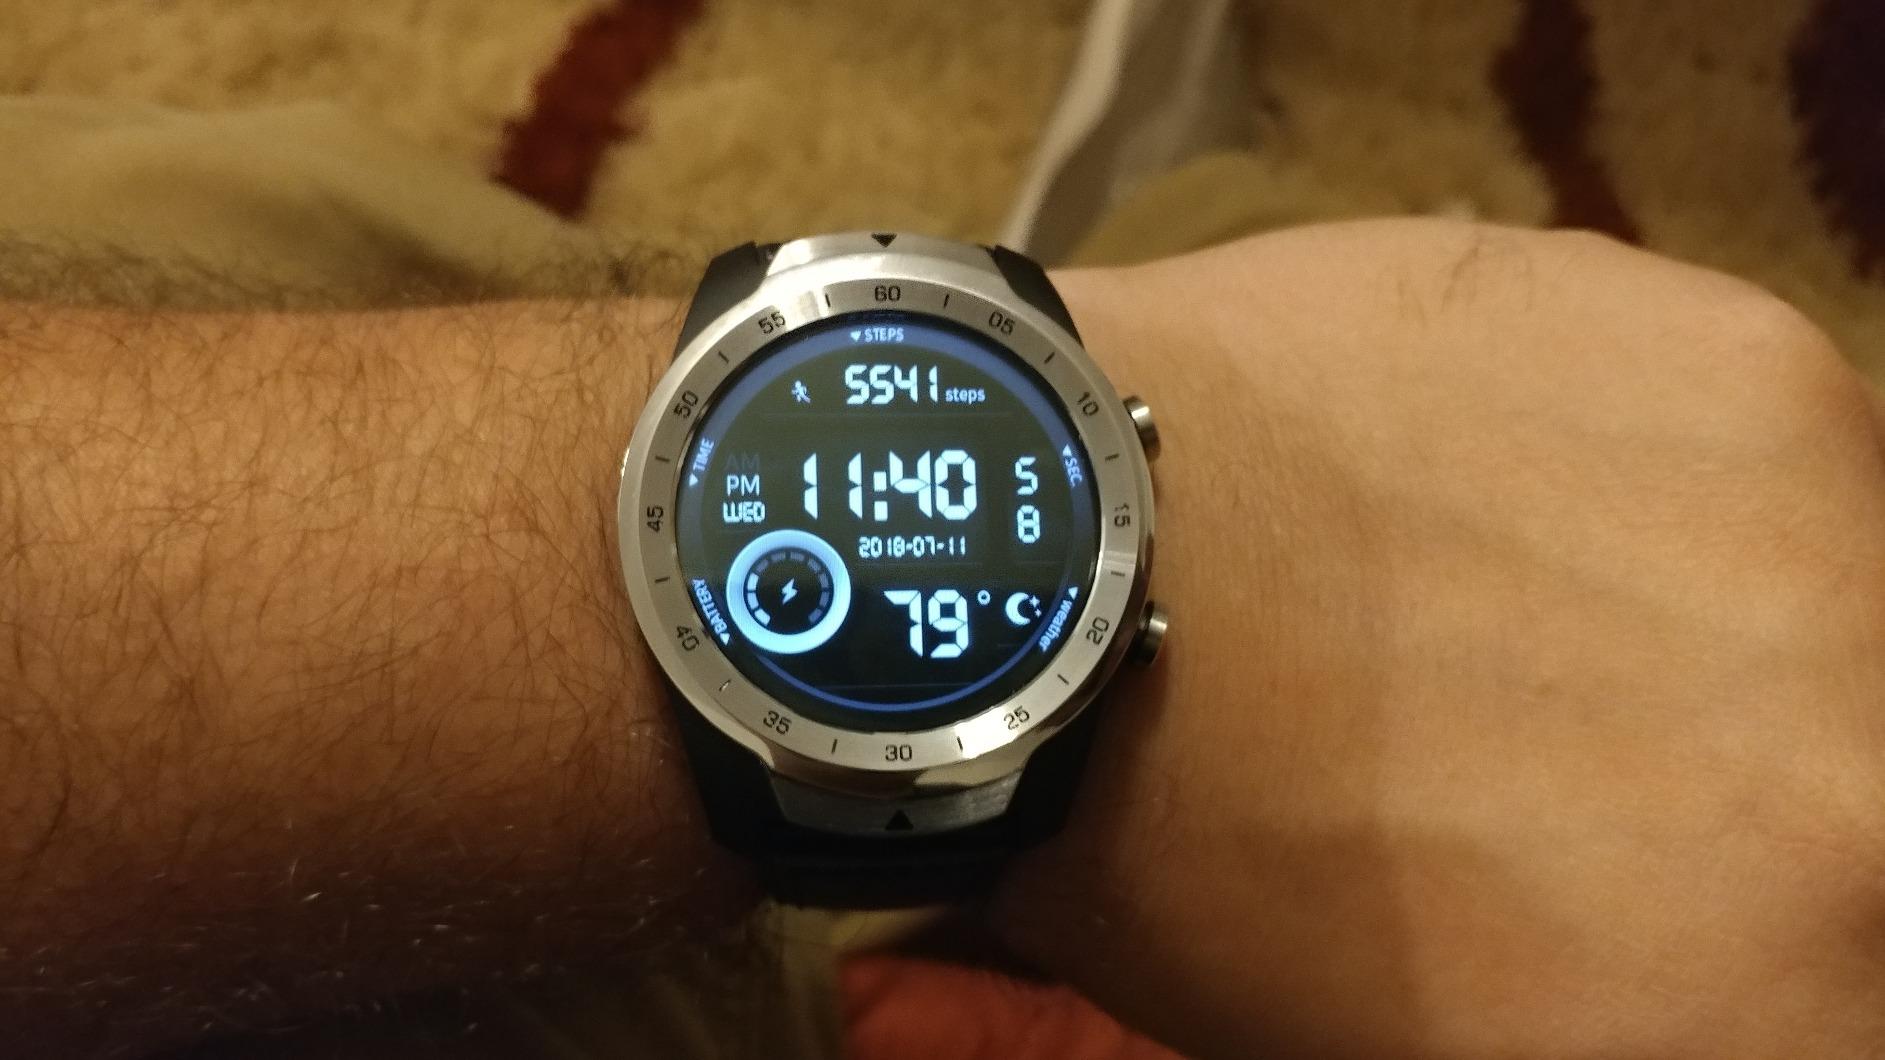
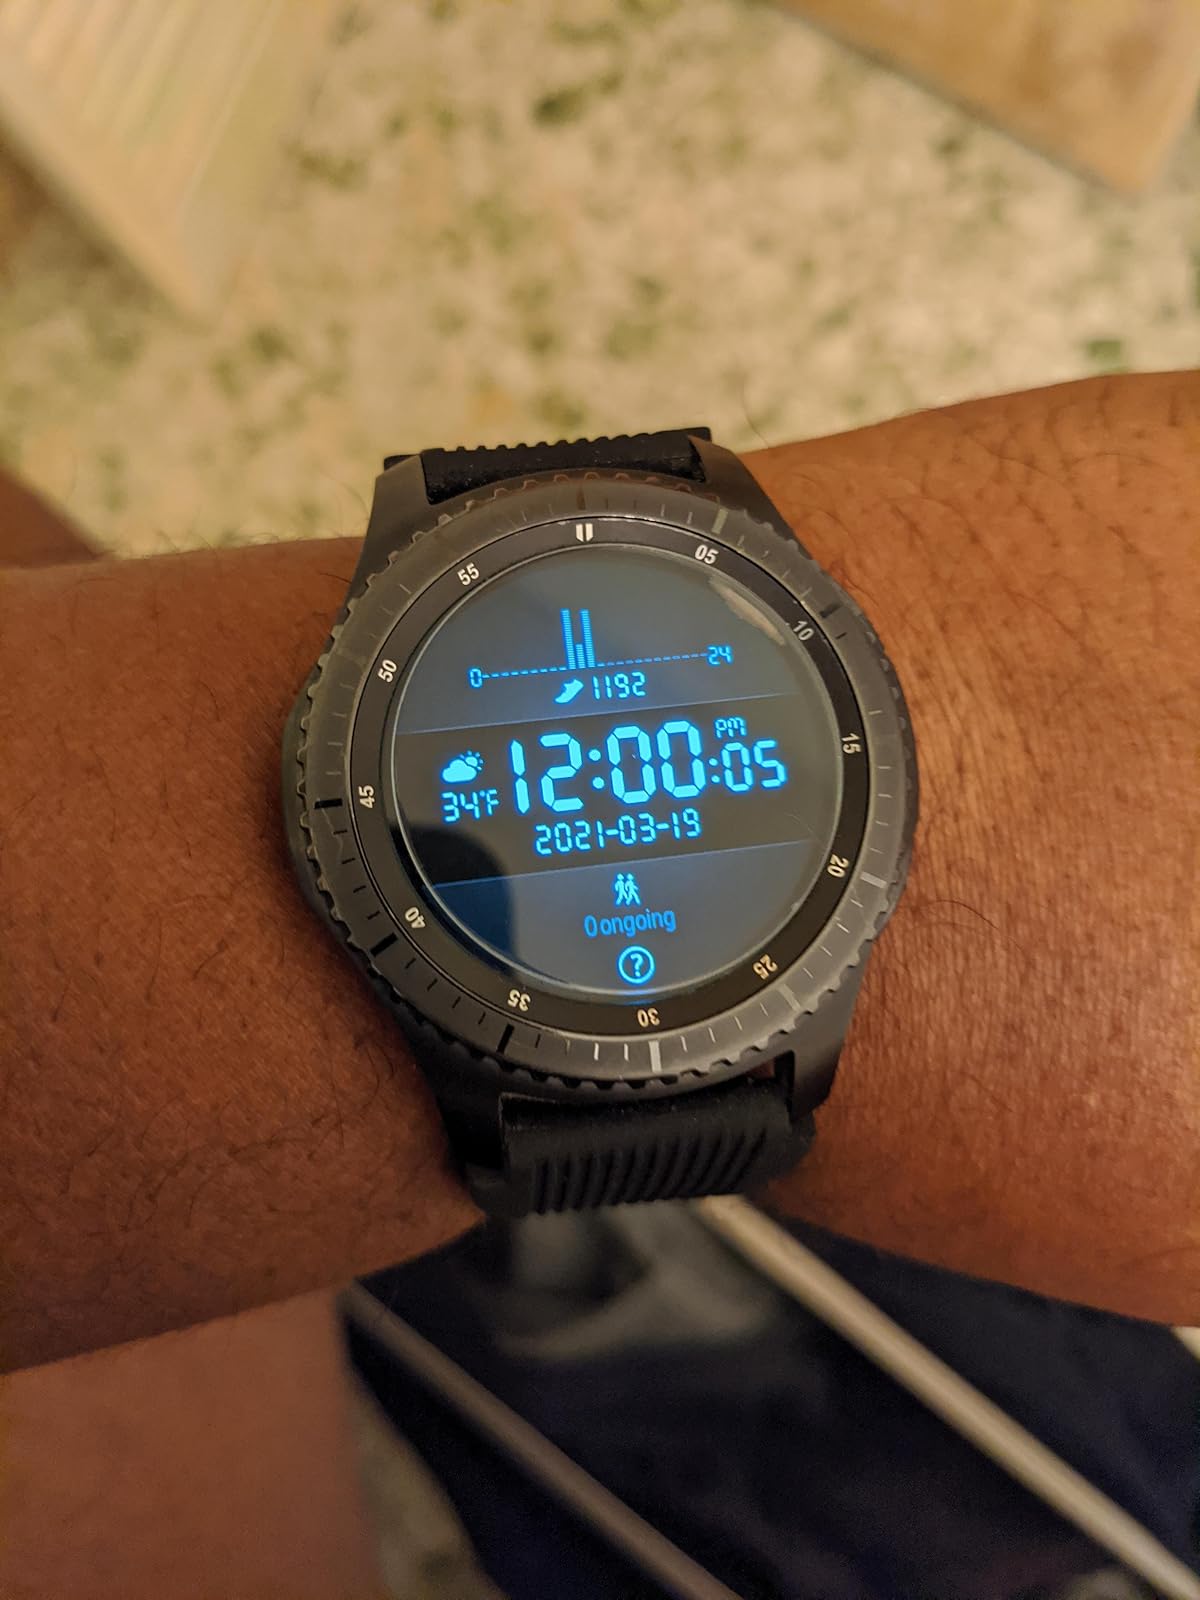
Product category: smartwatch
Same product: no